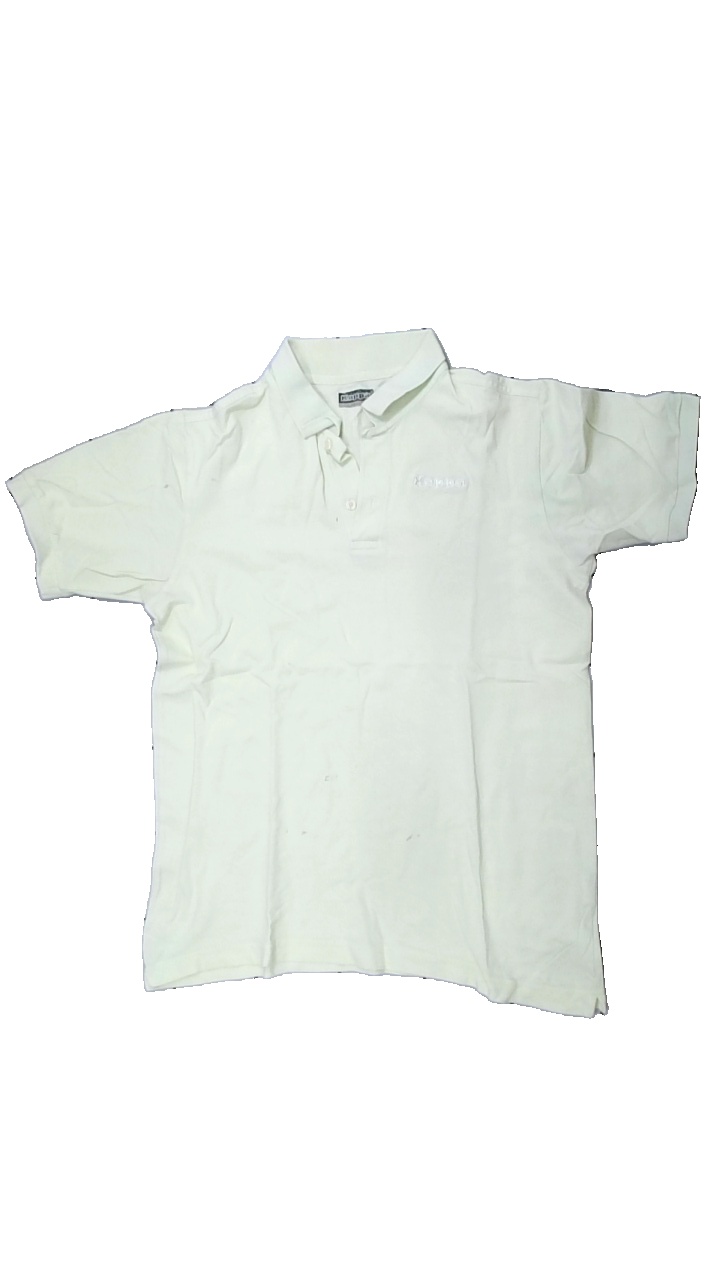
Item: T-shirt (Men)
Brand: Kappa
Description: t-shirt
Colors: Green
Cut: Regular
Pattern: Logo print
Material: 100% bomull
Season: All
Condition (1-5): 1
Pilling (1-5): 5
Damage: hål och smuts fläckar
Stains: Major
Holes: Major
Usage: Export
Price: <50